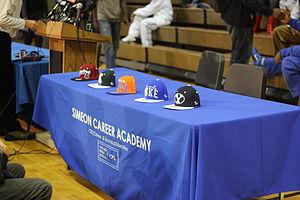
La National Letter of Intent est un document indiquant l'engagement d'un étudiant-athlète auprès d'une université américaine de la National Collegiate Athletic Association. Le centre d'éligibilité de la NCAA gère les opérations quotidiennes du programme de la NLI, tandis que la Collegiate Commissioners Association assure la supervision de la gouvernance du programme. Lancé en 1964 avec sept conférences et huit institutions indépendantes, le programme comprend maintenant 676 institutions participantes des divisions I et II. Il existe des dates désignées pour différents sports, et ces dates sont communément appelées « Signing Days ».